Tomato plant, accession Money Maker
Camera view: tilt-top (135 deg); turntable rotation: 270 degrees
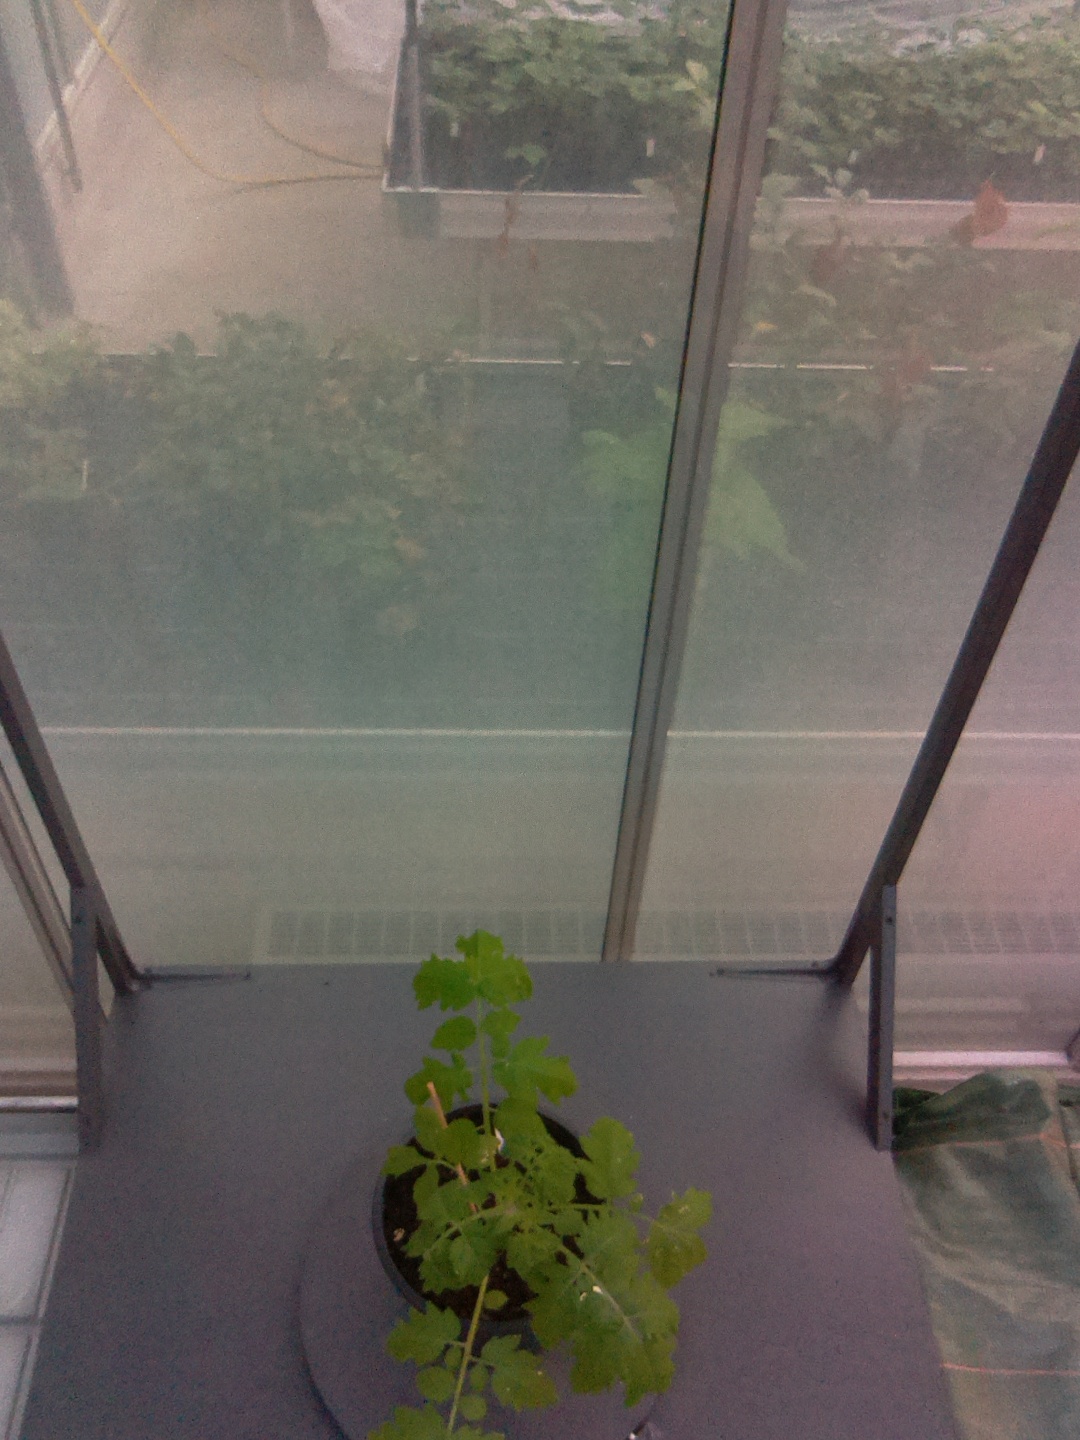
BBCH growth stage 13: 6 of true leaves visible